Half Shot Shooters

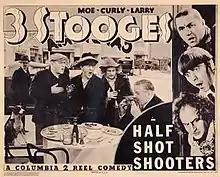

Half Shot Shooters is a 1936 short subject directed by Preston Black starring American slapstick comedy team The Three Stooges (Moe Howard, Larry Fine and Curly Howard). It is the 14th entry in the series released by Columbia Pictures starring the comedians, who released 190 shorts for the studio between 1934 and 1959.